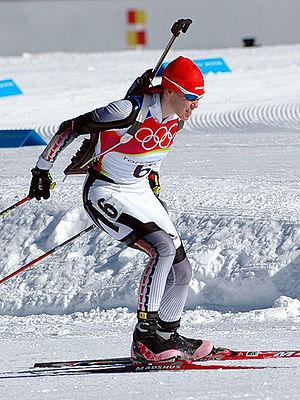
Kati Wilhelm, née le 2 août 1976 à Schmalkalden, est une biathlète allemande. Elle remporte trois titres olympiques, lors du sprint et du relais lors de l'édition de Salt Lake City en 2002 et la poursuite lors des jeux de Turin en 2006. Elle remporte une fois le globe de cristal récompensant la première du classement général de la coupe du monde lors de la saison 2005-2006.